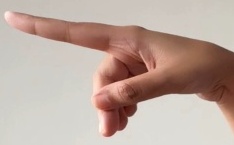
ASL sign: P